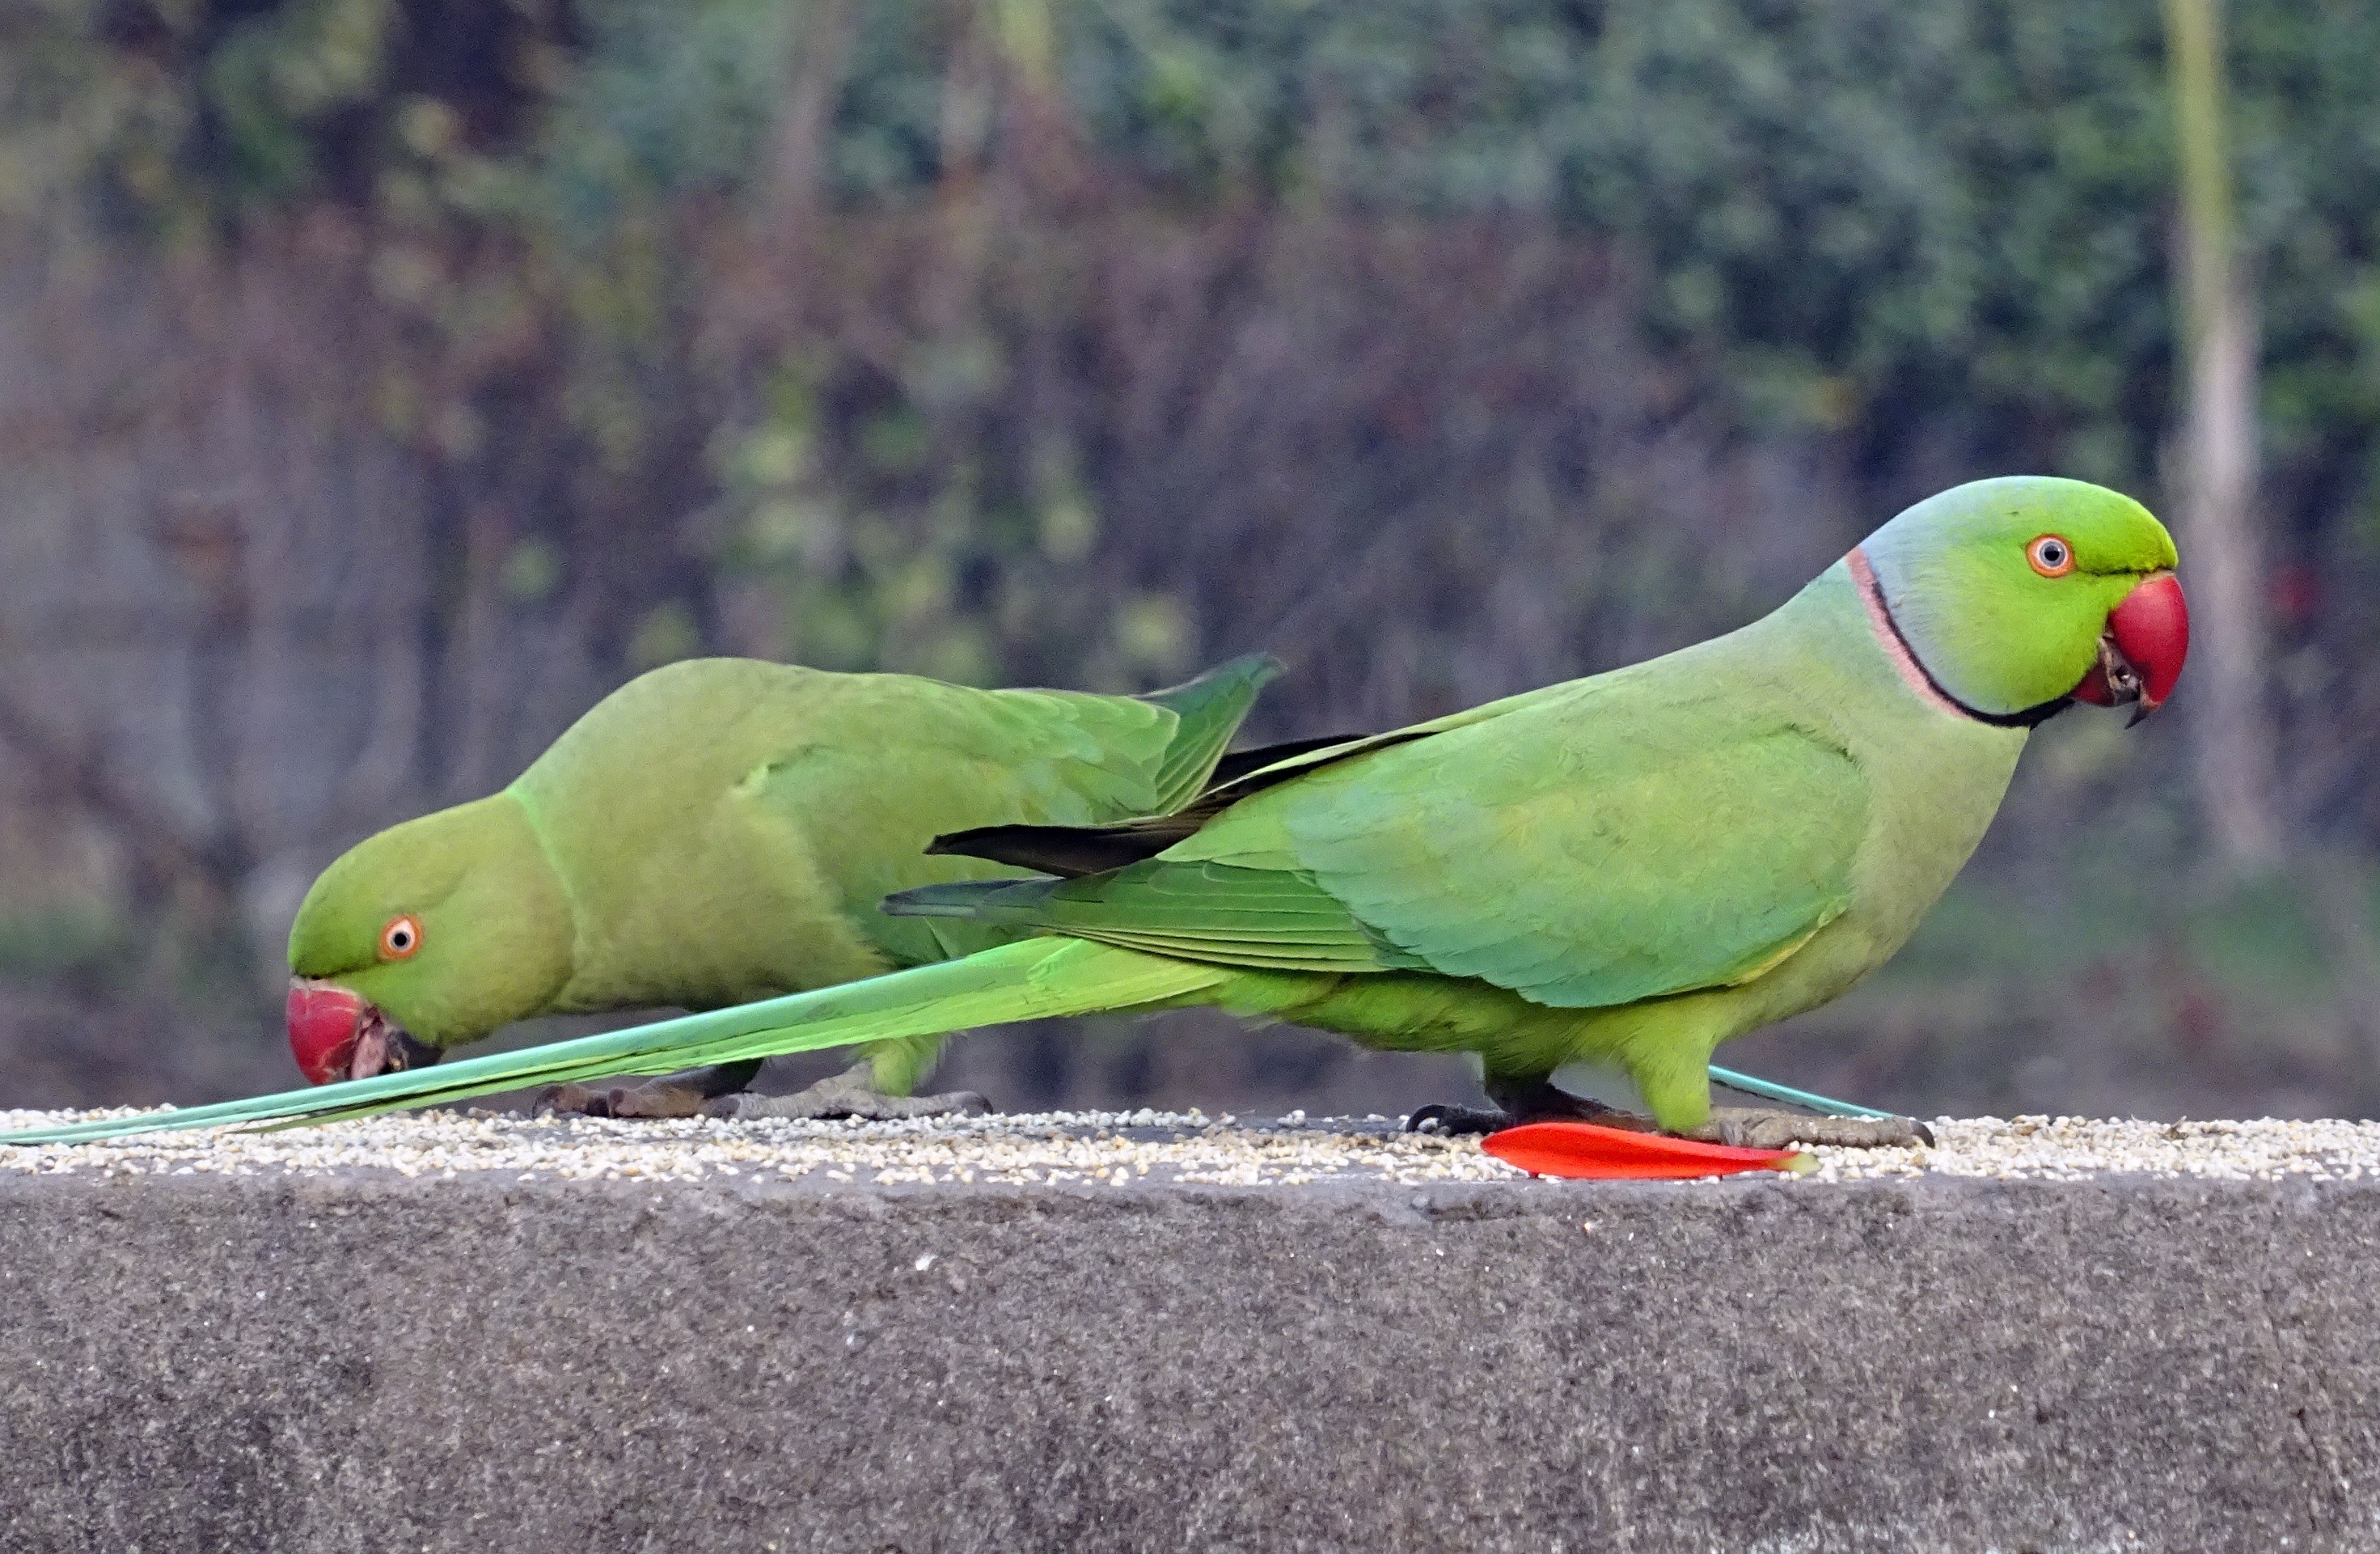
bird, parakeet, parrot, vertebrate, beak, common pet parakeet, green, fauna, lovebird, wildlife, lorikeet, wing